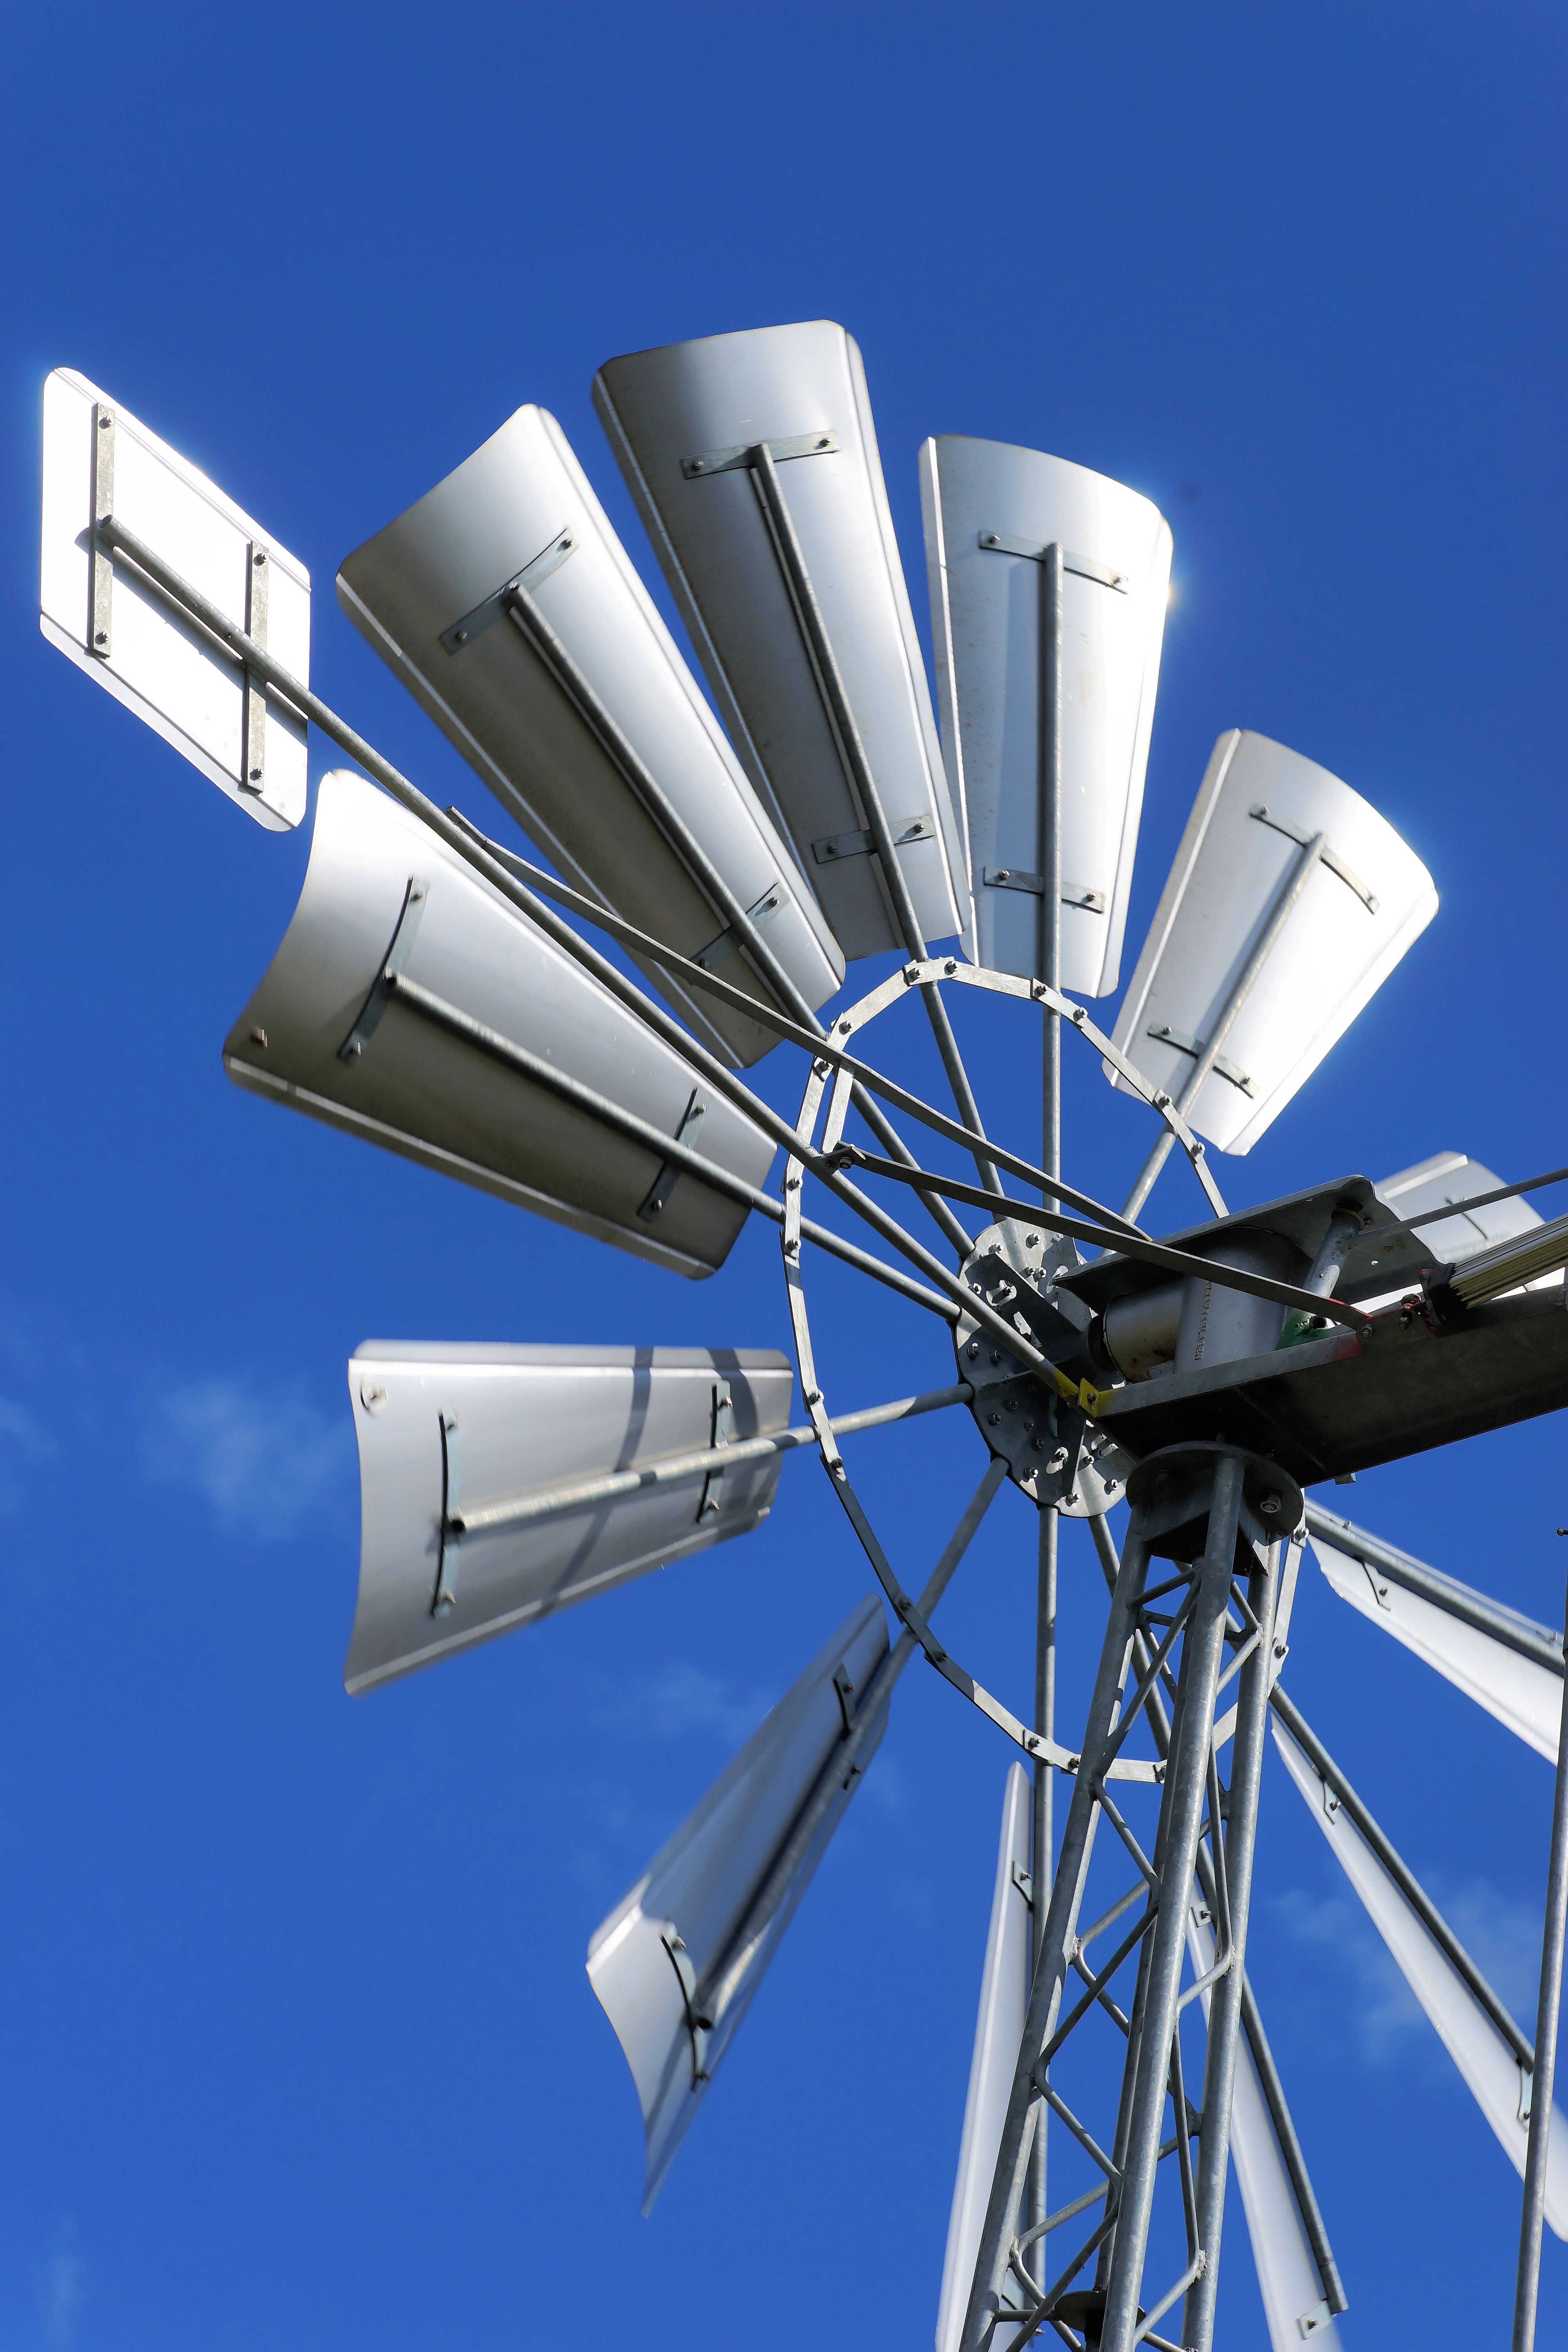
wing, sky, windmill, wind, vehicle, mast, machine, wind turbine, agriculture, energy, wind power, product, sunbeam, environmental technology, ecologically, water pump, livestock watering, aircraft engine, telecommunications engineering